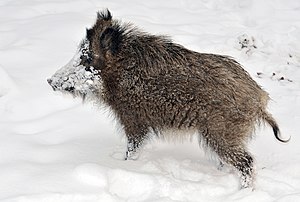
Vildsvin / Billeder
Vildsvinet er et parrettået hovdyr som tilhører svinefamilien. Arten regnes som tamsvinets vilde forfader. Vildsvinet er altædende og meget tilpasningsdygtigt. I Mellemeuropa stiger bestanden i øjeblikket, især på grund af øget dyrkning af majs, og vildsvinet indvandrer i stigende grad til beboede områder.